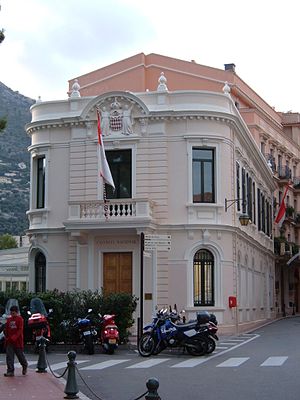
Monacos parlament
Parlamentsbygningen i Monaco
Monacos parlament eller Nationalrådet fyrstedømmets Monacos nationale etkammersparlament. Parlamentet består af fireogtyve medlemmer, som vælges ved almindelige valg. Medlemmer sidder for en fire-femårig periode ad gangen, og selvom det kan handle uafhængigt af prinsen, kan han opløse det til enhver tid, forudsat at der afholdes nyvalg inden for tre måneder.